Disappearing Model

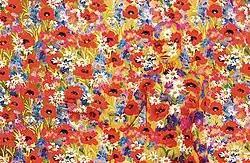
"Disappearing Model", 2000

Disappearing Model is a "trompe-l'œil" body painting by Joanne Gair that was part of episode 1.19 or 119 of "Ripley's Believe It or Not!", which was the highest-rated episode. The number 119 represents the nineteenth episode of the first season of the show, which aired exclusively on the TBS superstation.